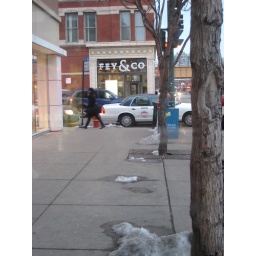
i was in the bus shelter. so the lighting is off. i really likd the FEY + CO sign though.